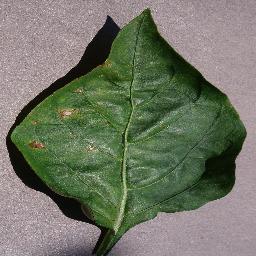
Label: Pepper,_bell___Bacterial_spot